Joanna Baillie

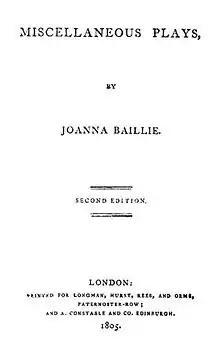
Title page of Joanna Baillie's "Miscellaneous Plays" (London: Longman, Hurst, Rees, and Orme, 1804)

In a long introductory discourse, the author defended and explained her ambitious design to illustrate each of the deepest and strongest passions of the human mind. The plays, the author explained, were part of a still larger design and completely original concept, arising from a particular view of human nature, in which sympathetic curiosity and observation of the movement of feeling in others were paramount. Real passion, "genuine and true to nature", was to be the subject; each play was to focus on the growth of one master passion. This unusually analytical and arguably artificial approach generated much discussion and controversy, and in "a week or two "Plays on the Passions" was a main topic... in the best literary circles" (Carswell 273). The whole of London was excited to figure out who the author could be. Authorship was attributed to a male until someone pointed out that all of the protagonists were middle-aged women, rarely the muses of male authors (Carswell 274). Baillie finally revealed herself as the author in 1800, in the title-page of the third edition.